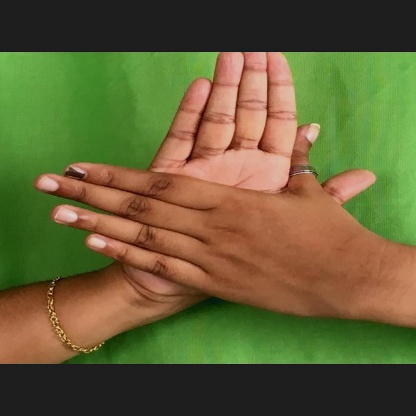
Mudra: Chakra